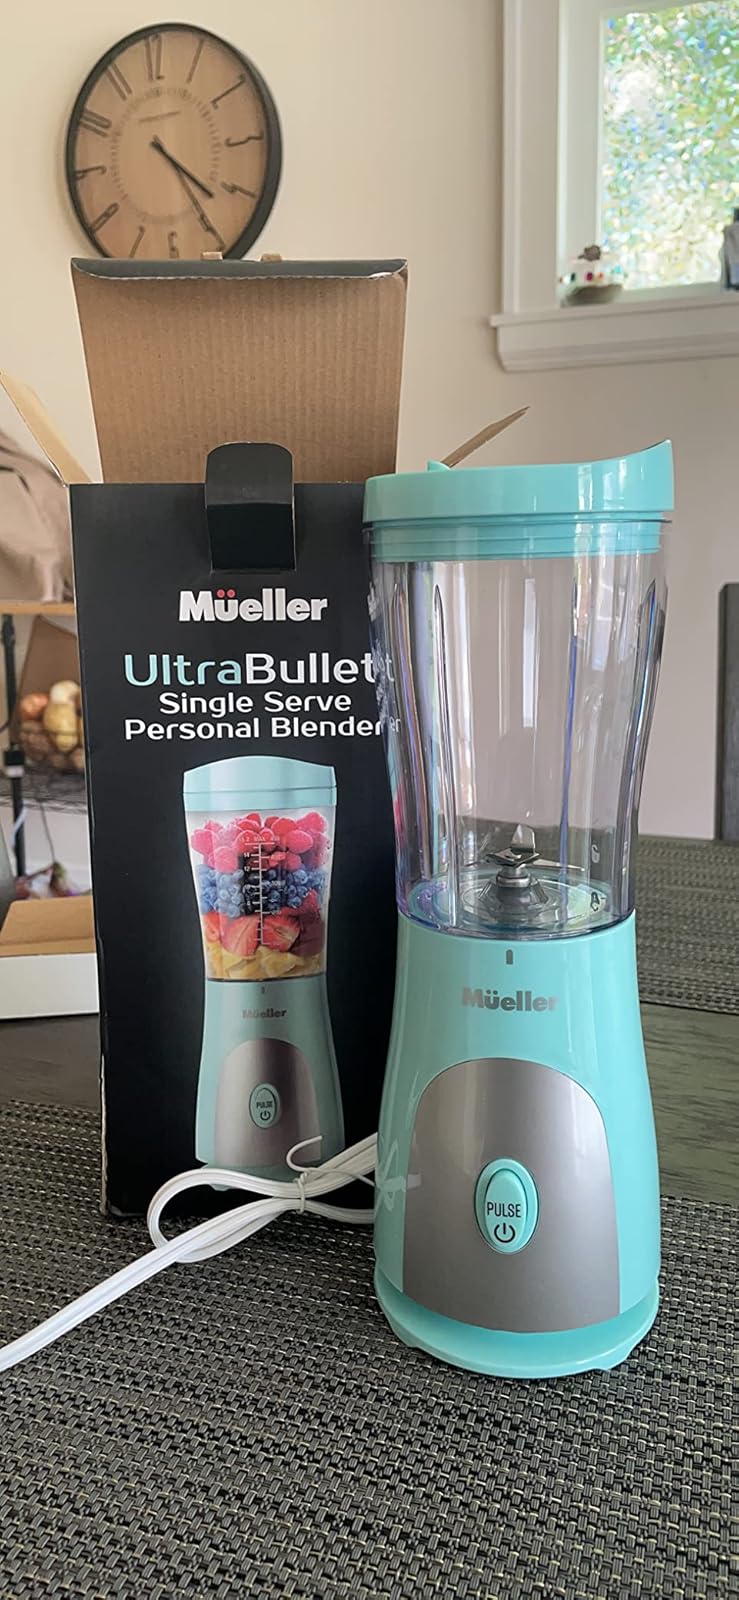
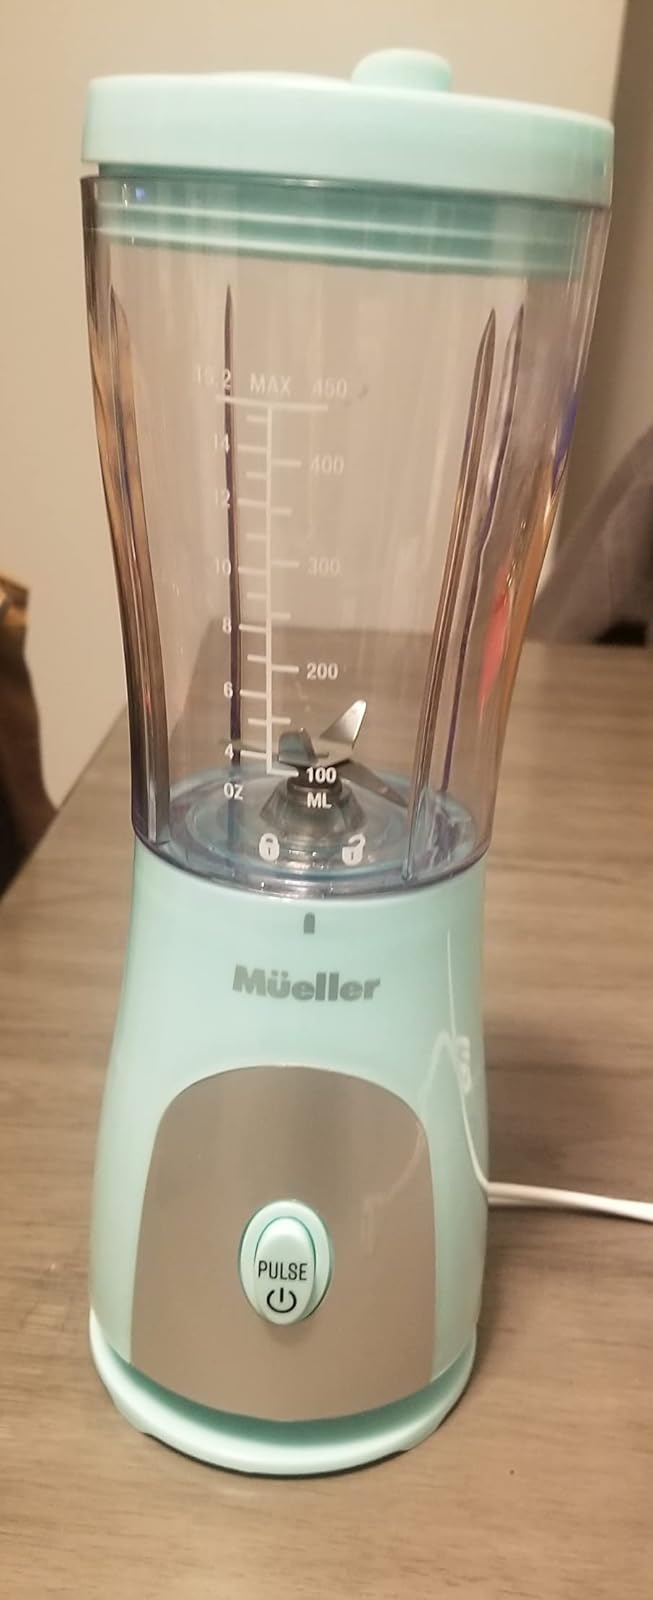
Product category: items_blender
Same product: yes